Planet Prince

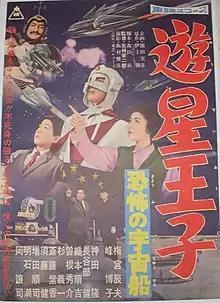
Theatrical release poster

is a 1958 Japanese tokusatsu superhero television series created by Masaru Igami and produced by Senkosha, the series aired on NTV from November 4, 1958 to October 6, 1959, with a total of 49 episodes (comprising four separate adventures). It was created to capitalize on the success of Shintoho's Super Giant (Starman) movie series. In fact, the title hero (whose alter-ego was Waku-san, played by Toshio Mimura) bore a strong resemblance to Super Giant (known as "Starman" in the U.S.). The pair of Planet Prince theatrical featurettes, adapted from the Senkosha TV series, were produced by Toei Studios and filmed in black and white ToeiScope format.